Sandwath Beck

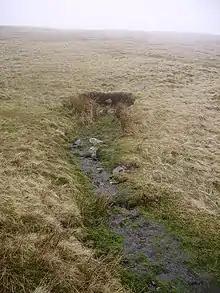
The source of Dale Gill

Sandwath Beck is a river running through Cumbria in England.